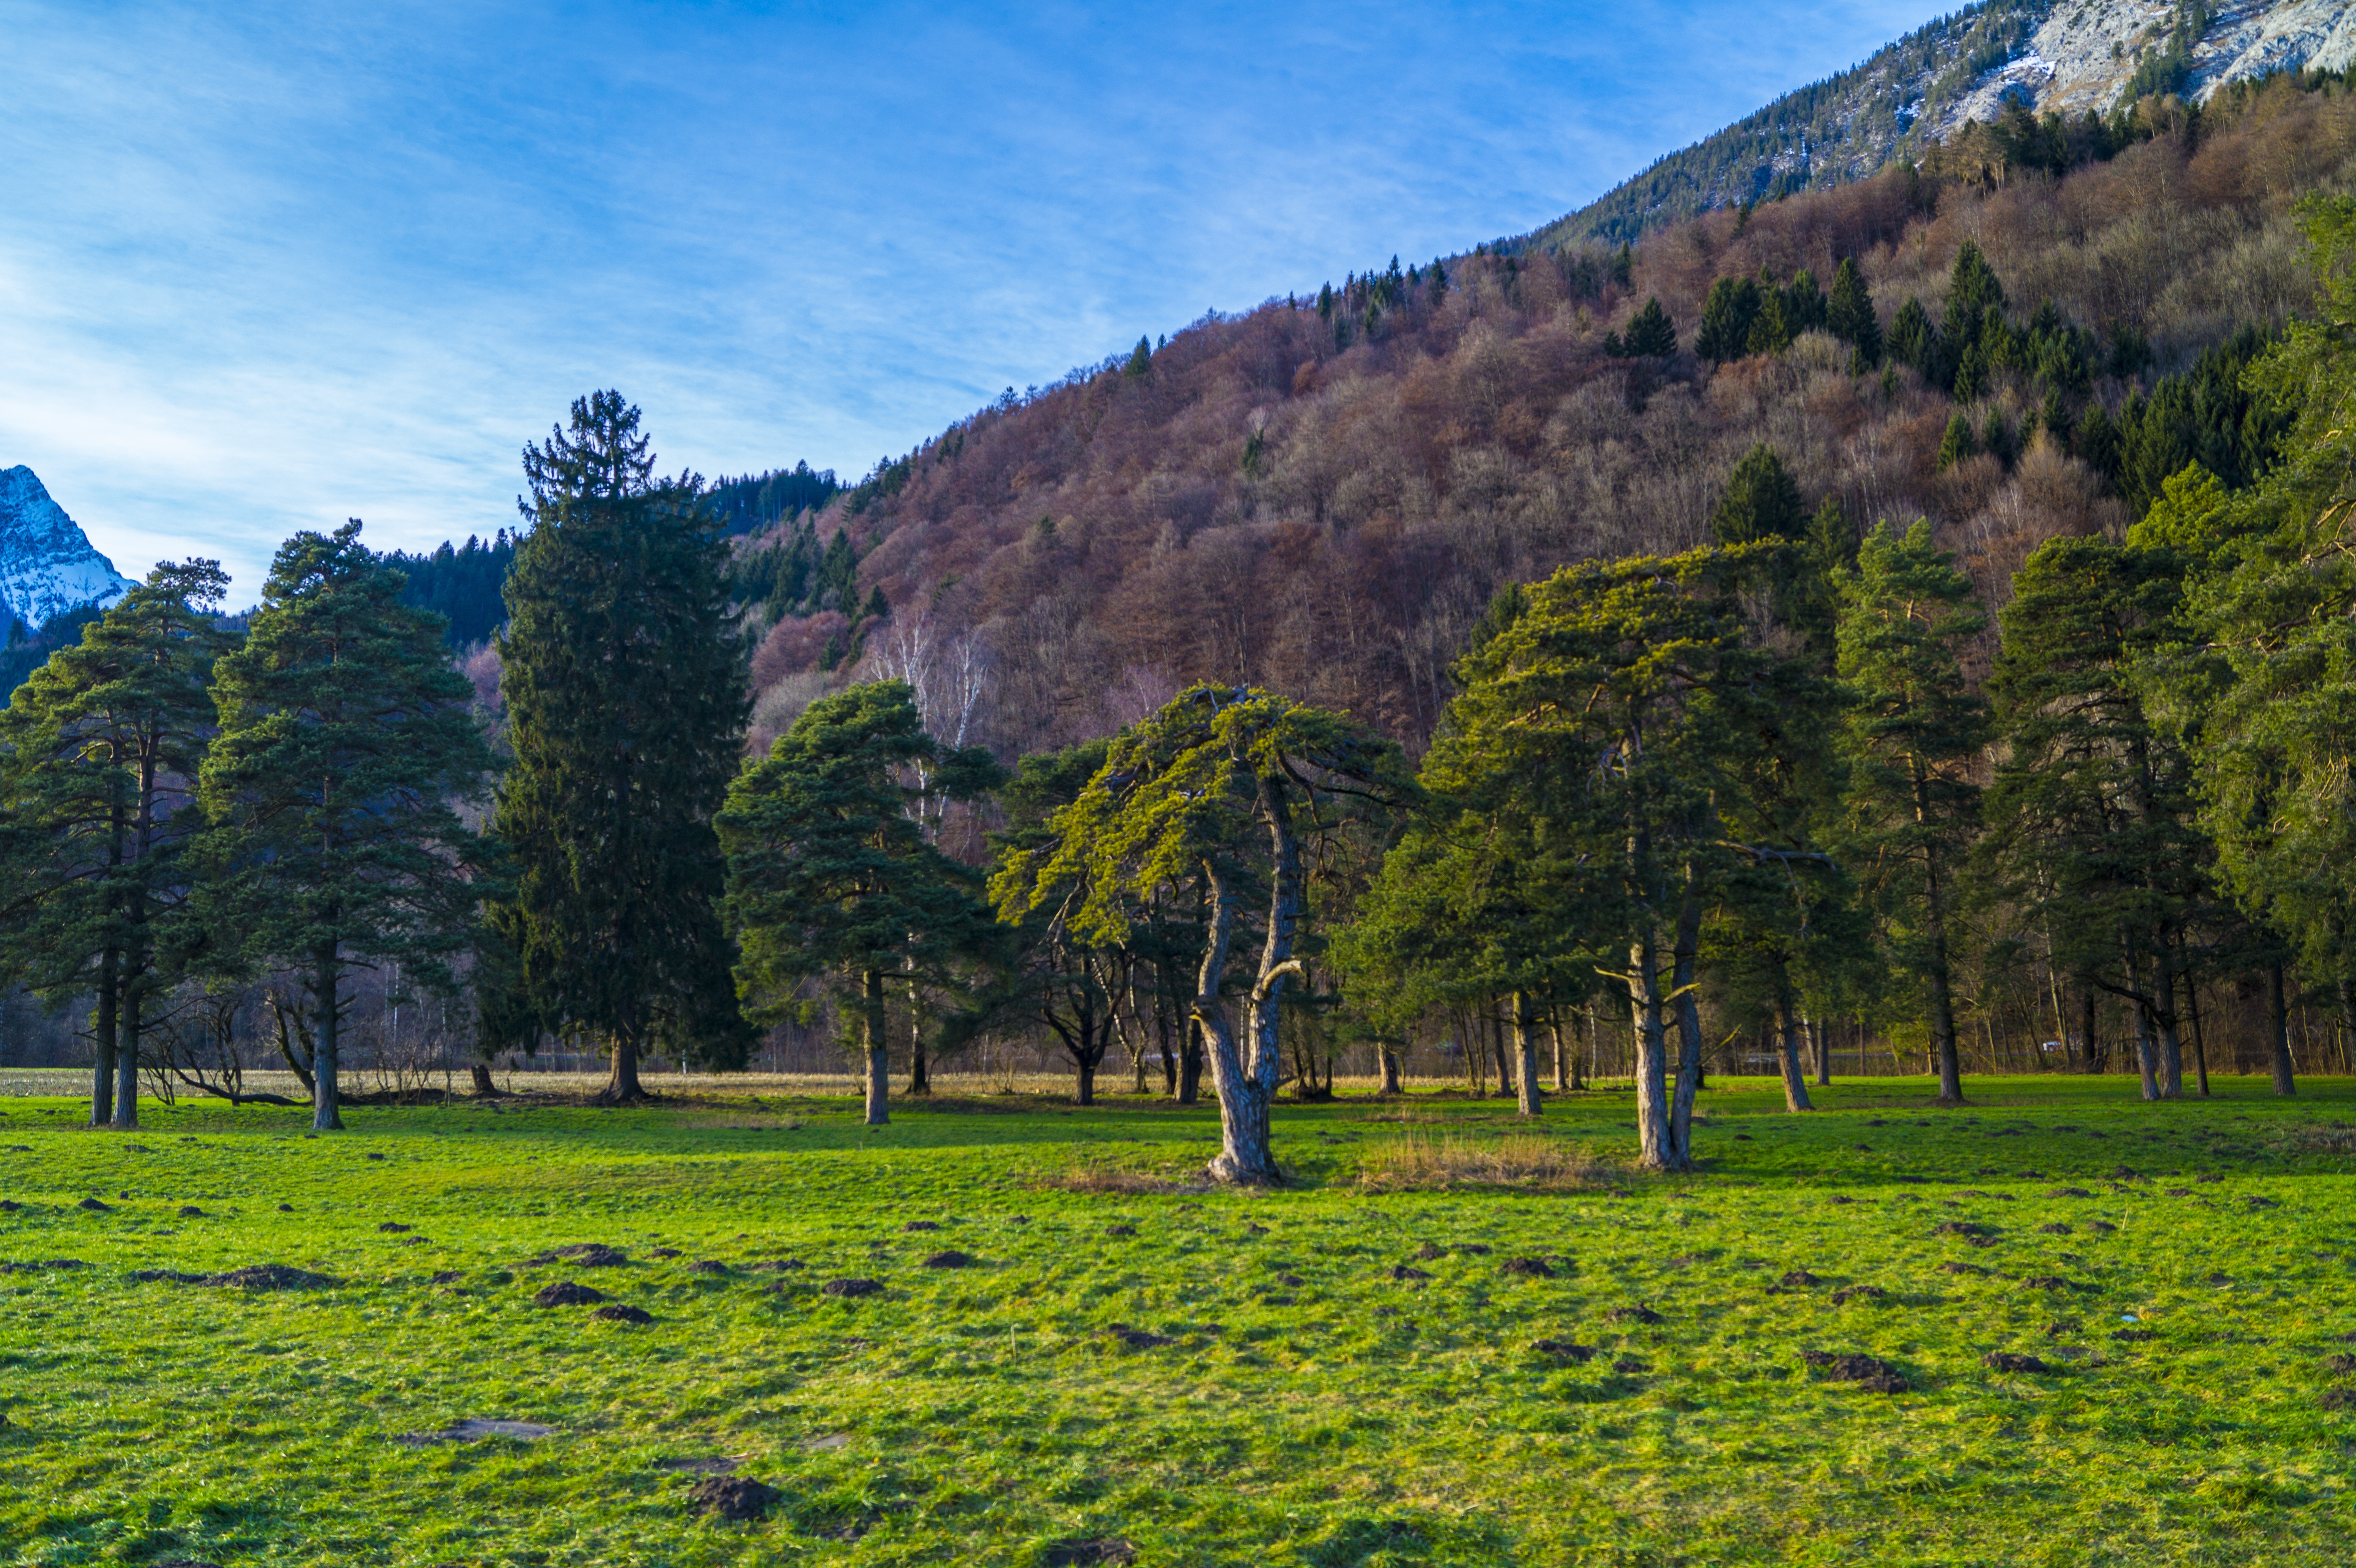
landscape, tree, nature, forest, wilderness, mountain, sky, field, meadow, hill, flower, lake, valley, mountain range, pasture, autumn, park, trees, leaves, grassland, plateau, woodland, habitat, ecosystem, rural area, natural environment, geographical feature, woody plant, mountainous landforms